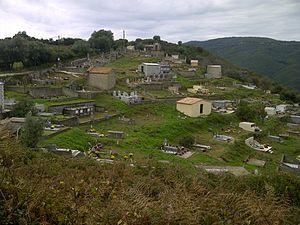
Cimetière Pila-Canale Hiver 2012 (Corsica)
Pila-Canale est une commune française située dans la circonscription départementale de la Corse-du-Sud et le territoire de la collectivité de Corse.